Erma Werke

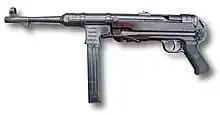
Maschinenpistole 40, SMG

The Erfurter Maschinenfabrik (ERMA) was a German weapons manufacturer founded in 1922 by Berthold Geipel. Prior to and during World War II it manufactured many firearms, including the Karabiner 98k, the MP40 and other submachine guns.